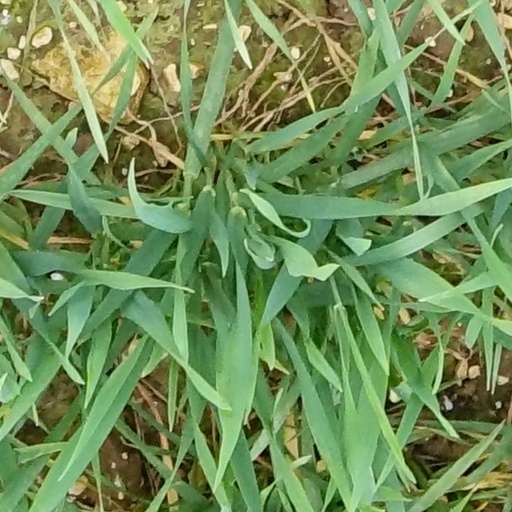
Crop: wheat